The Center for Jewish-Arab Economic Development

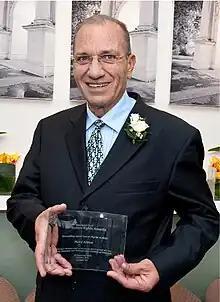
Helmi Kittani accepts NIF Human Rights Award in 2009

The Center for Jewish-Arab Economic Development (CJAED), located in Herzliya Pituach, Israel, is a non-profit, non-governmental organization founded in 1988 by Ms. Sarah Kreimer and a coalition of Jewish and Arab businesspeople. CJAED works to promote Jewish-Arab economic cooperation as well as develop a thriving Arab sector in order to establish peace, prosperity and economic stability in Israel and the region. The center's main premise is that Israel's primary resource is its people, therefore a vibrant and stable economy requires an integrated society. In 2010, CJAED was recognized as one of the "Ten Top Israeli Business Ventures" that promote peace in the Middle East.